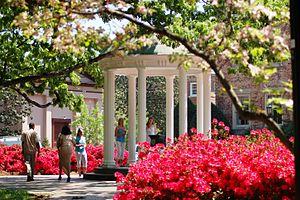
La Caroline du Nord est un État du Sud des États-Unis. Sa capitale est Raleigh, et sa plus grande ville est Charlotte et son agglomération. Avec 9 535 483 habitants en 2010, estimée à 10 488 084 habitants en 2019, sur une superficie de 139 509 km², l'État est le 9ᵉ du pays par sa population et le 28ᵉ par sa taille. Longeant l'océan Atlantique à l'est, elle est bordée par la Caroline du Sud et la Géorgie au sud, le Tennessee à l'ouest, et la Virginie au nord. Territoire colonisé et occupé par les Européens dès le XVIᵉ siècle, la Caroline du Nord est l'une des Treize Colonies qui fondèrent les États-Unis d'Amérique. Elle est divisée en cent comtés. En grande partie rurale, elle présente des paysages divers, entre les plateaux du Piedmont, les îles des Outer Banks et le Cap Hatteras, et les Blue Ridge Mountains, partie de la chaîne des Appalaches. Le Mont Mitchell, point culminant de l'est des États-Unis, se trouve dans l'ouest de l'État.
L'université de Caroline du Nord à Chapel Hill est une grande université publique de recherche nord américaine, située à Chapel Hill.